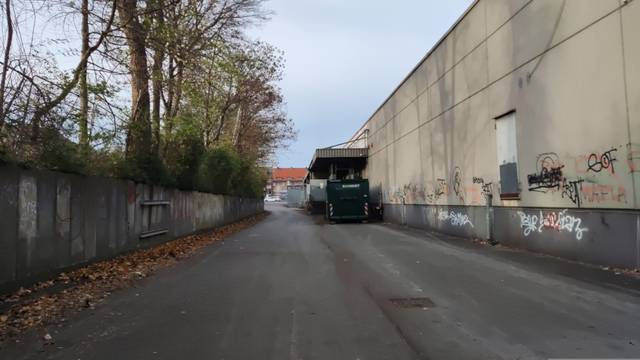
Region: Germany
Coordinates: 51.549, 7.219